Nancy Schreiber

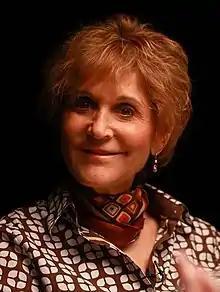
Schreiber in 2010

Nancy Schreiber (born June 27, 1949) is an American cinematographer known for her work on "Chain of Desire", "Dead Beat", "The Celluloid Closet", "November", and "The Nines".